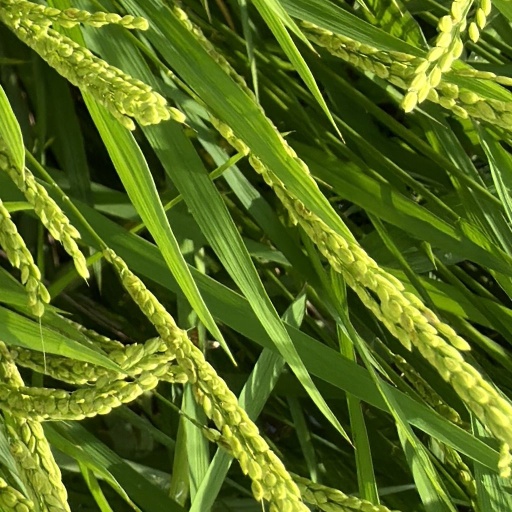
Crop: rice